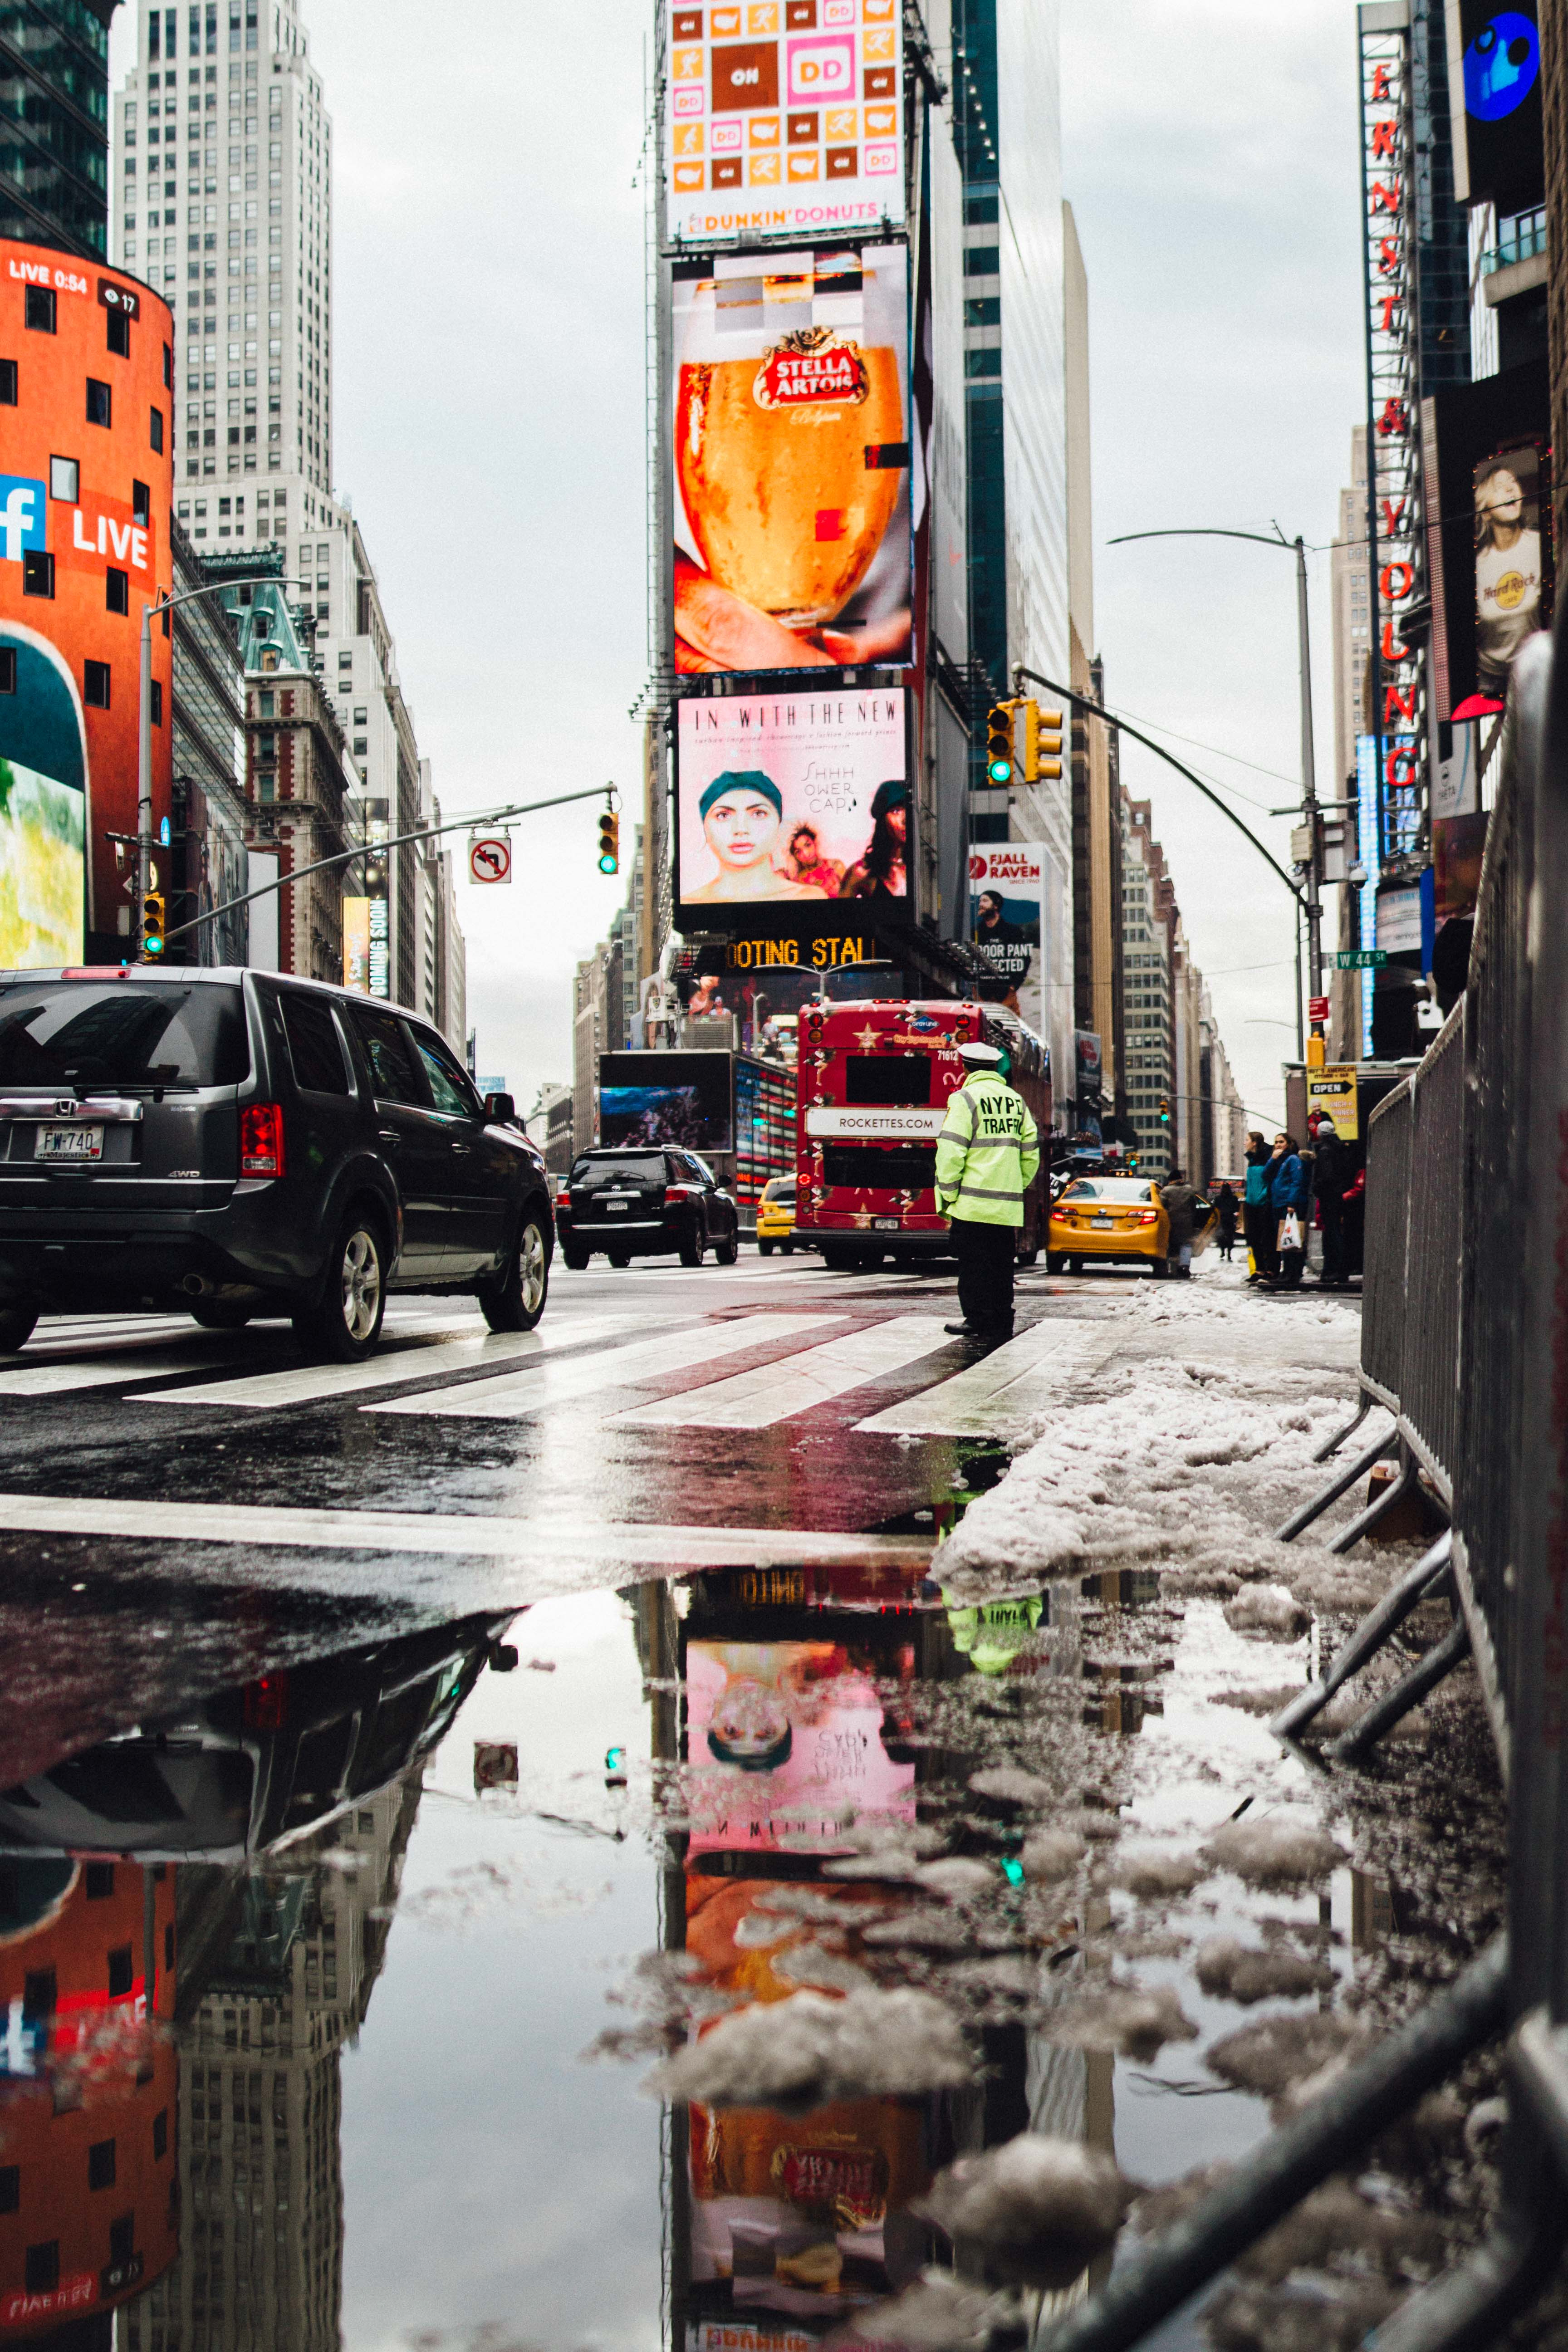
pedestrian, snow, winter, road, traffic, street, city, urban, cityscape, color, lane, art, infrastructure, nypd, urban area, human settlement